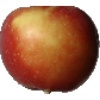
Label: braeburn_apple